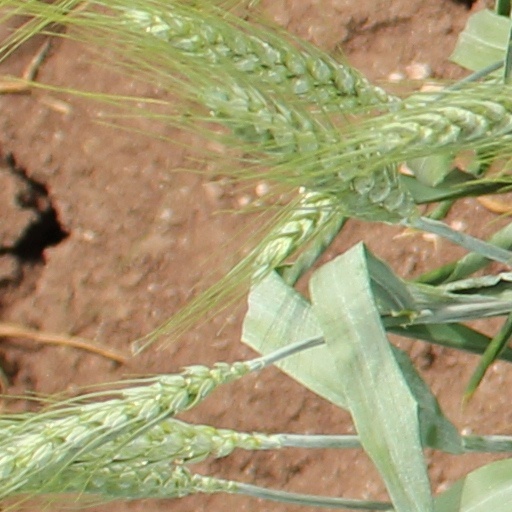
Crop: wheat